Albert Julius Olsson

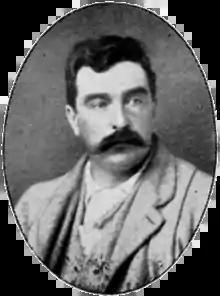
Albert Julius Olsson, was a British maritime artist.

Olsson was born in Islington, London, to a Swedish father and an English mother. He exhibited a painting of Newlyn in 1887, and sold a painting at Newlyn in 1897. By then he was an important figure in the St Ives school of artists where, from circa 1890 to 1912, despite having little or no formal artistic training himself, he taught alongside Louis Grier and later Algernon Talmage. His work was first accepted at the Royal Academy in 1890, and he joined the New English Art Club in 1891. In 1912 he returned to London. During his time at St. Ives, the town drew in many artists and Olsson taught many of them, including Mary McCrossan and Richard Hayley Lever, Reginald Guy Kortright, Emily Carr, John Anthony Park, Charles David Jones Bryant, Robert Borlase Smart and many others. In 1914 Olsson was elected an Associate member of the Royal Academy. During the First World War he served as a lieutenant in the RNVR, giving him the opportunity to paint naval ships in action. He became a full member of the Royal Academy in 1920.